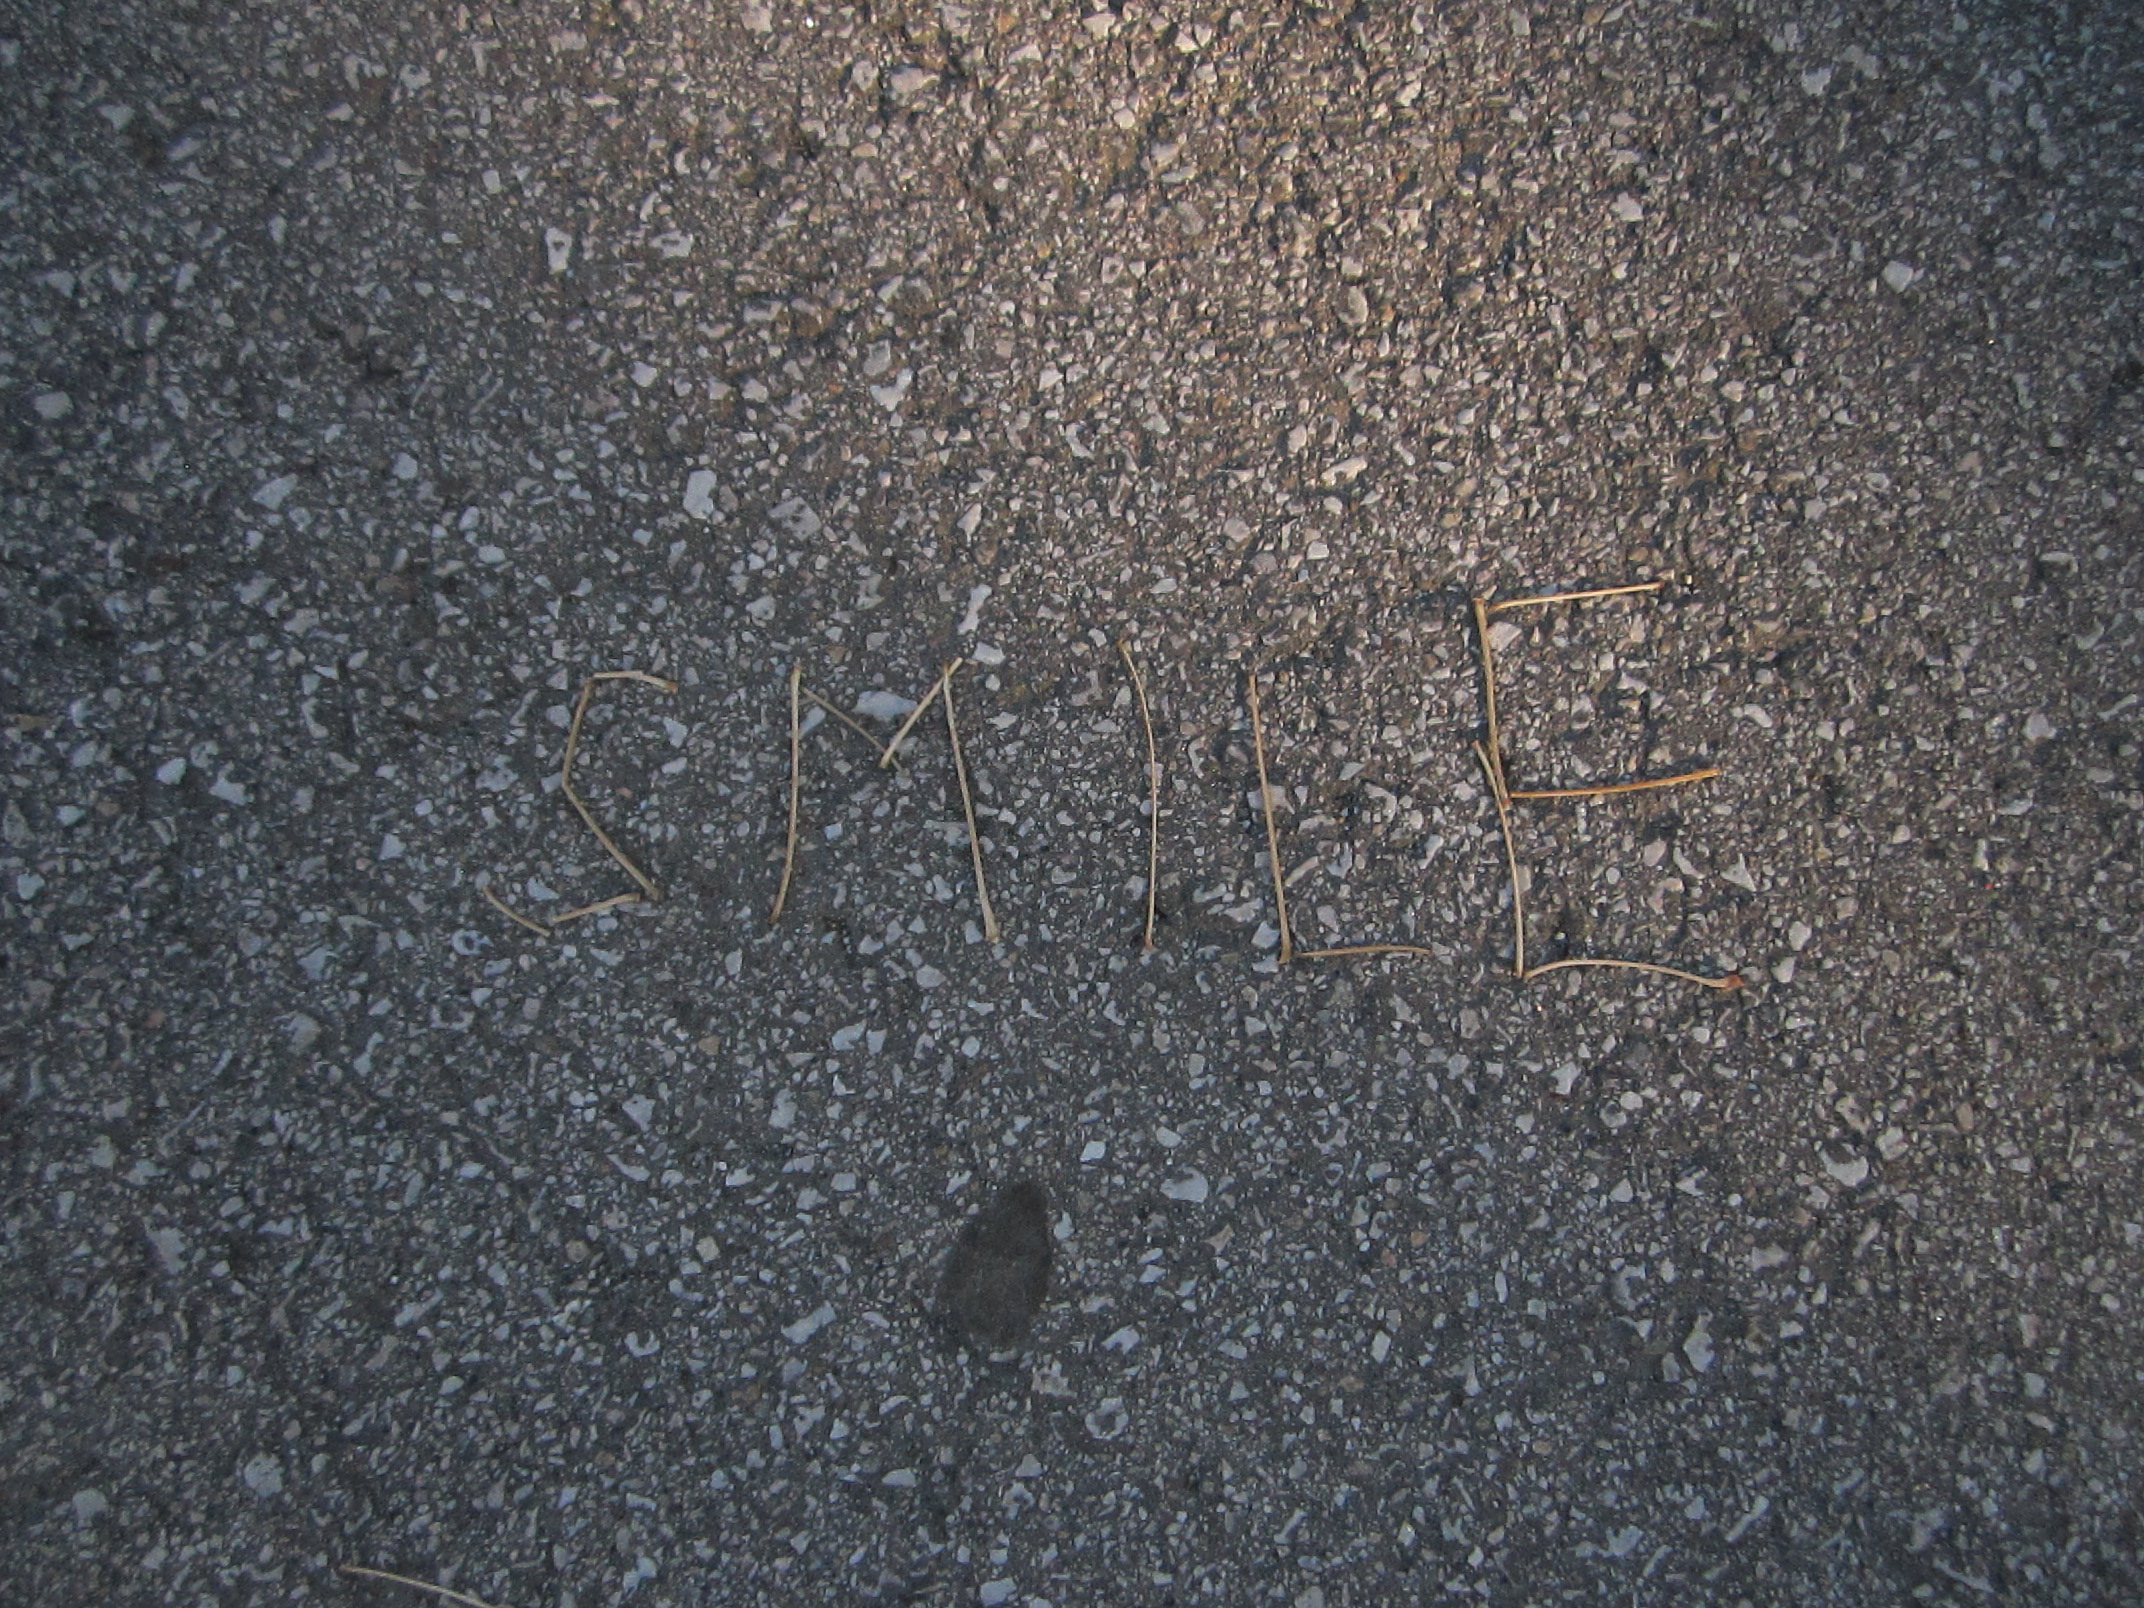
texture, floor, asphalt, line, soil, lane, material, flooring, road surface